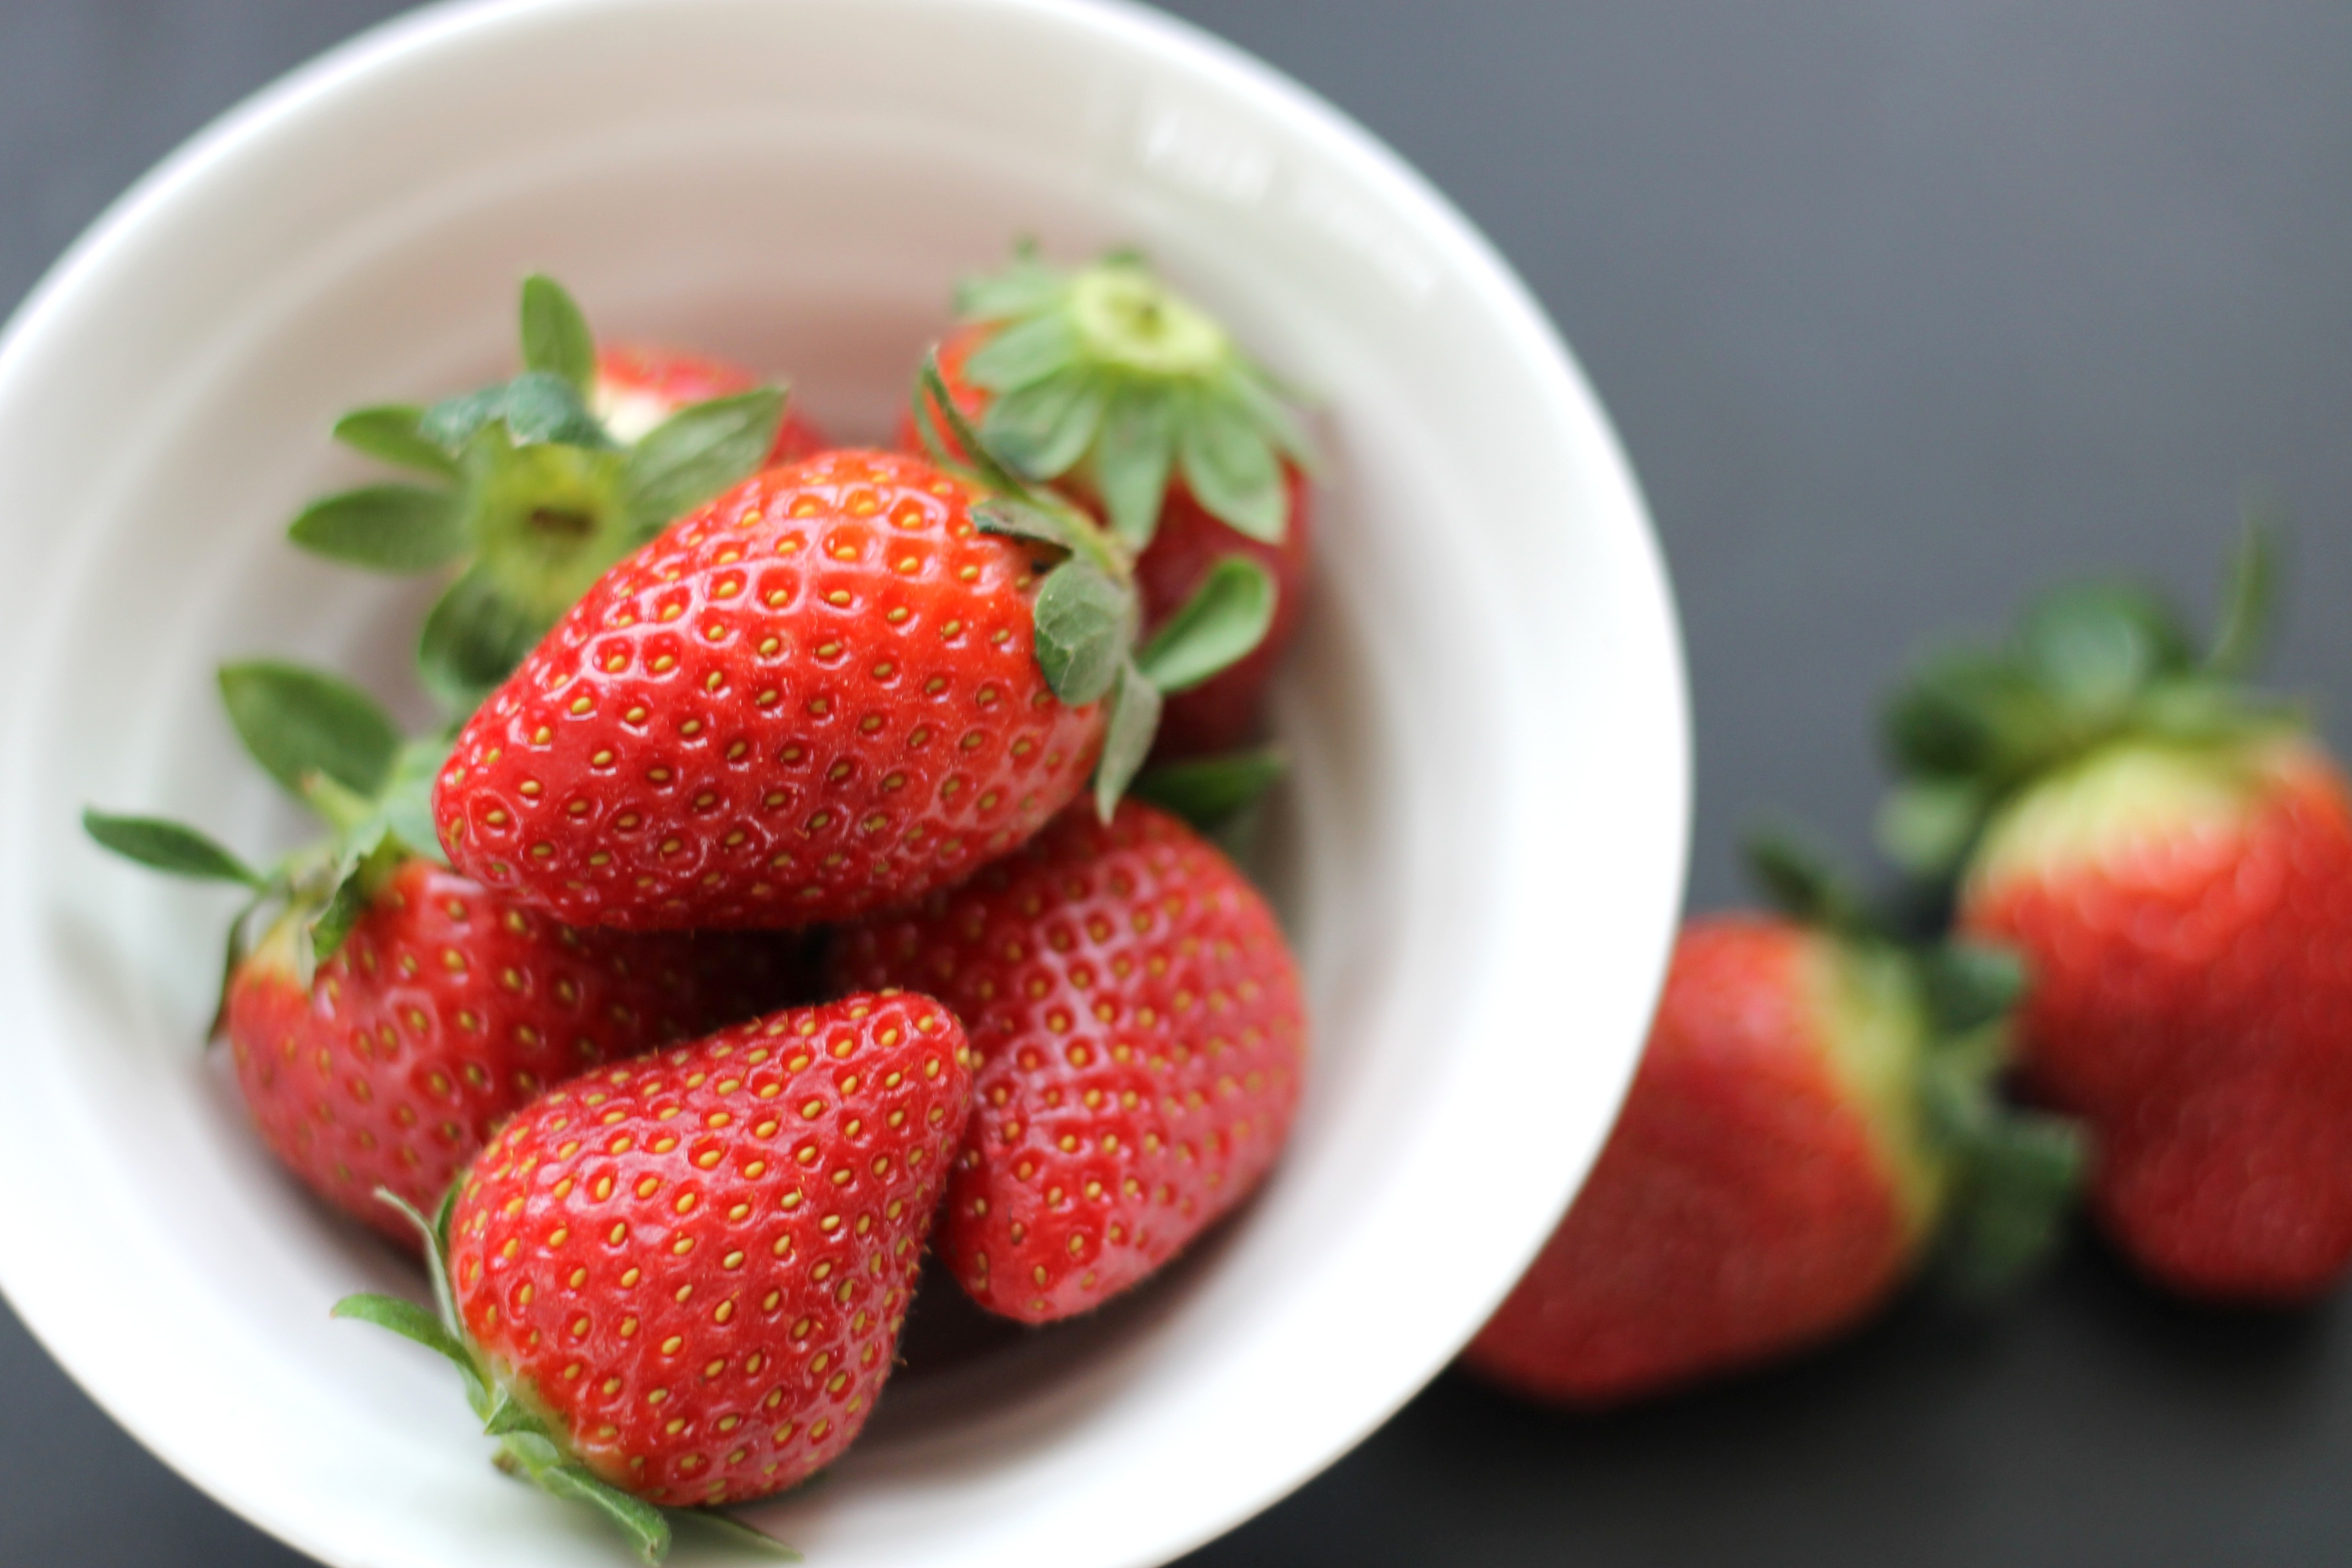
plant, fruit, berry, sweet, ripe, bowl, food, red, produce, natural, fresh, breakfast, juicy, healthy, snack, dessert, strawberry, freshness, vitamin, best, nutrition, tasty, fruits, vegetarian, strawberries, diet, organic, frutti di bosco